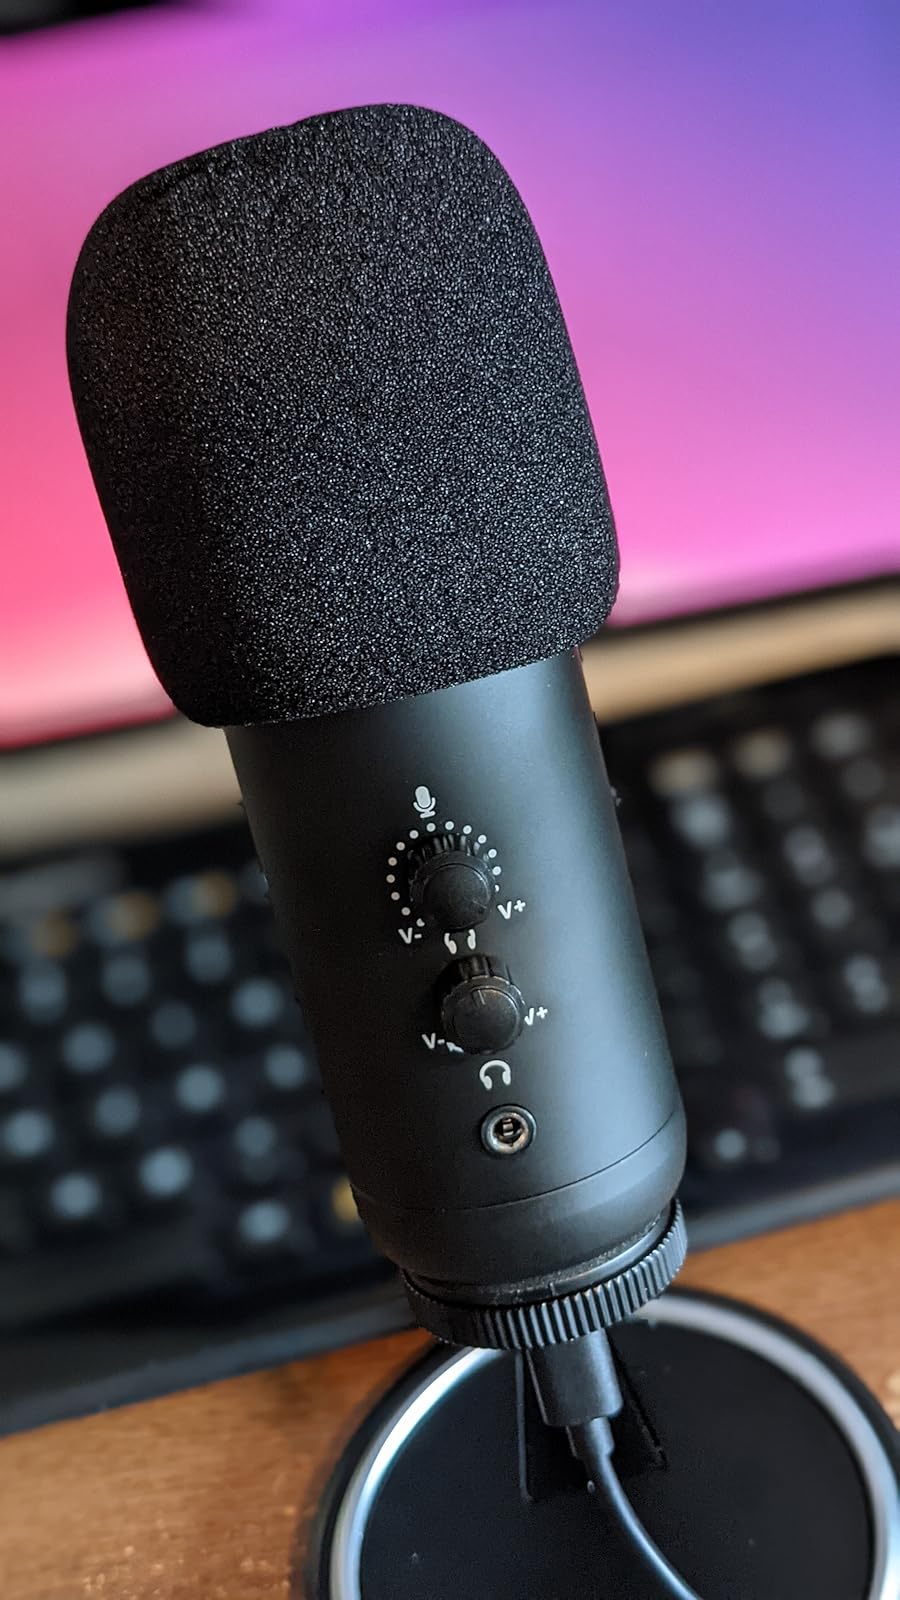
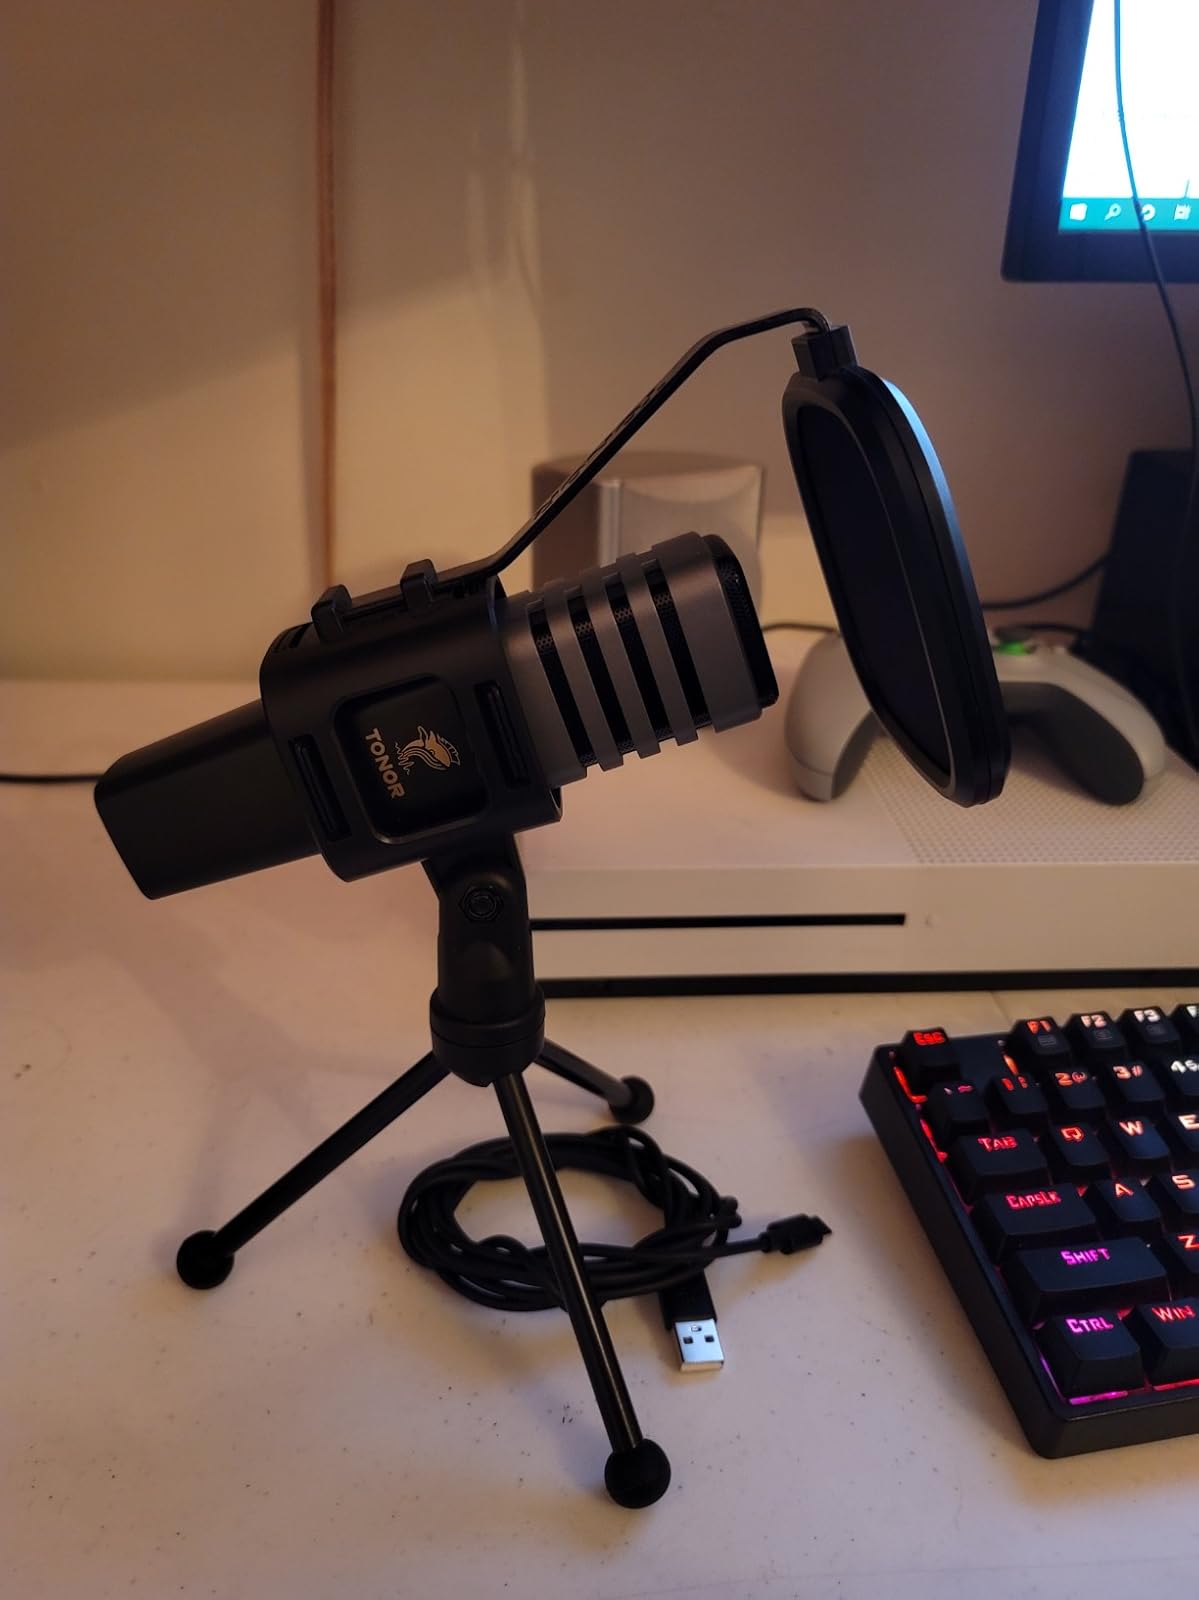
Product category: microphone
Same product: no